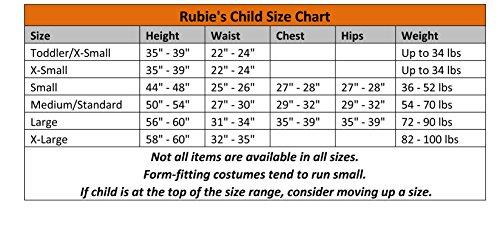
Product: DC Super Villain Collection Joker Straight Jacket Costume, Large
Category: Clothing, Shoes & Jewelry | Costumes & Accessories | Kids & Baby | Girls | Costumes
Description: DC Super Villain Collection Joker Straight Jacket Costume, Large.
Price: $34.27
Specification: ProductDimensions:12x18x4inches|ItemWeight:11.2ounces|ShippingWeight:1.35pounds(Viewshippingratesandpolicies)|DomesticShipping:ItemcanbeshippedwithinU.S.|InternationalShipping:ThisitemcanbeshippedtoselectcountriesoutsideoftheU.S.LearnMore|ASIN:B00BJH3QEK|Itemmodelnumber:886977L|Manufacturerrecommendedage:8-10years